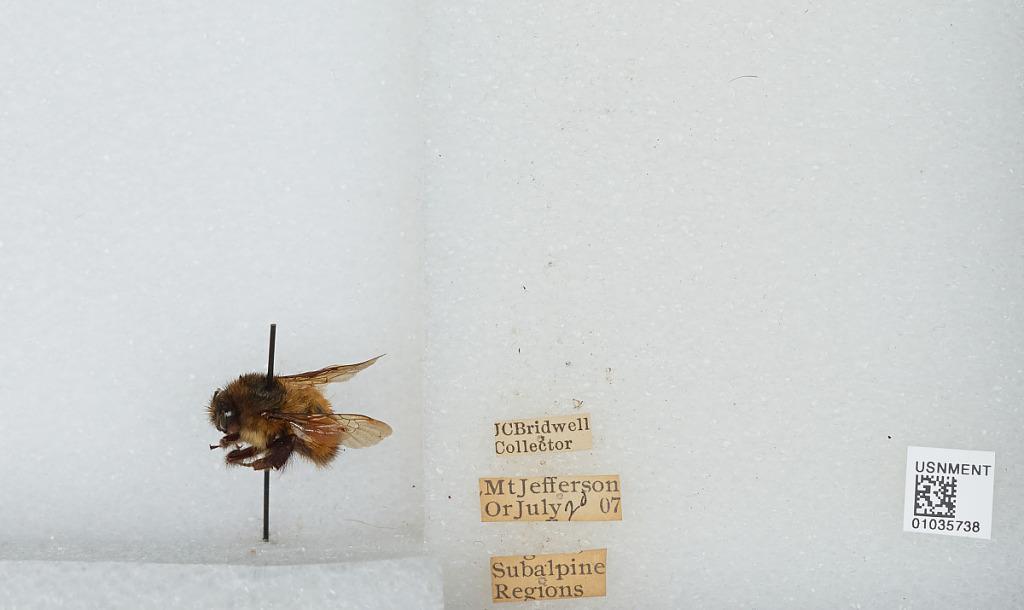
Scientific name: Bombus (Pyrobombus) melanopygus Nylander
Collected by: J. Bridwell
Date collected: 1907-7-20
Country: United States
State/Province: Oregon
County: Linn
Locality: Mount Jefferson, Subalpine Regions
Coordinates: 44.6742, -121.799